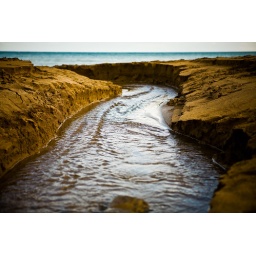
water running toward the sea cutting a channel into the sand at Rocky Bay in Cork